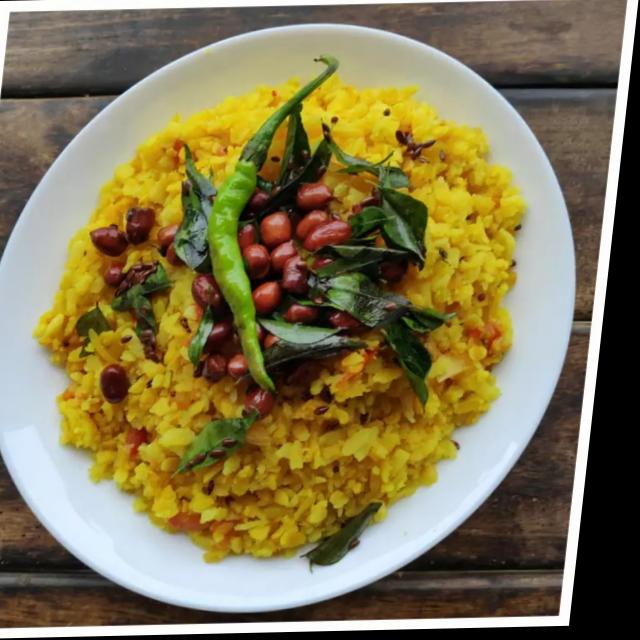
Dish: poha